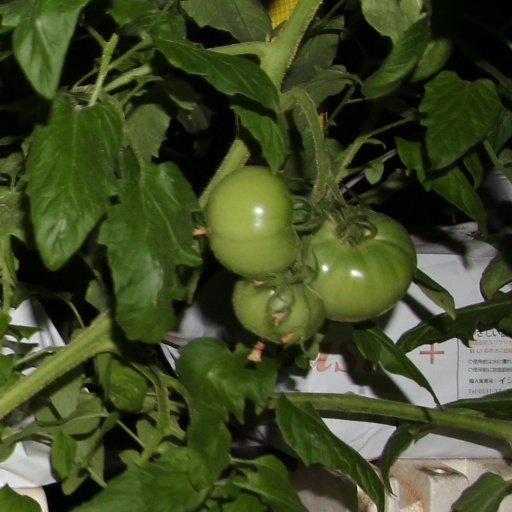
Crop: tomato